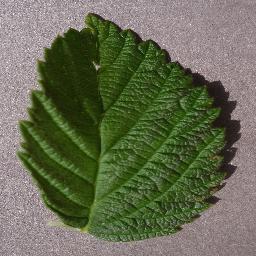
Label: Raspberry___healthy